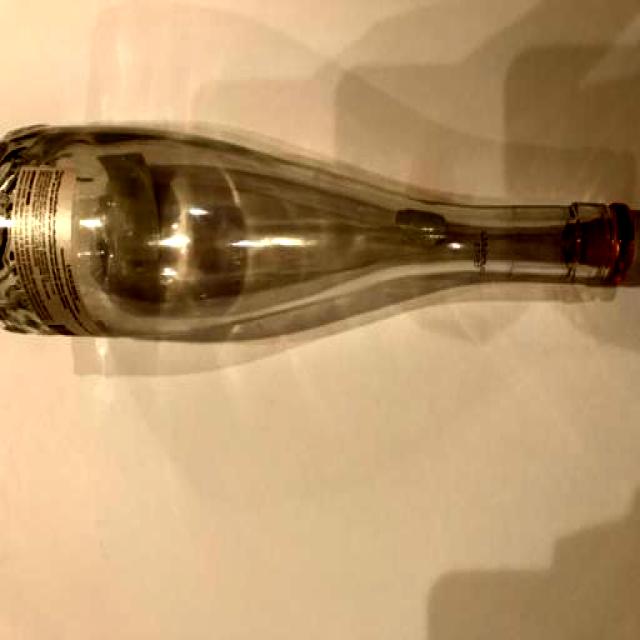
Label: Glass